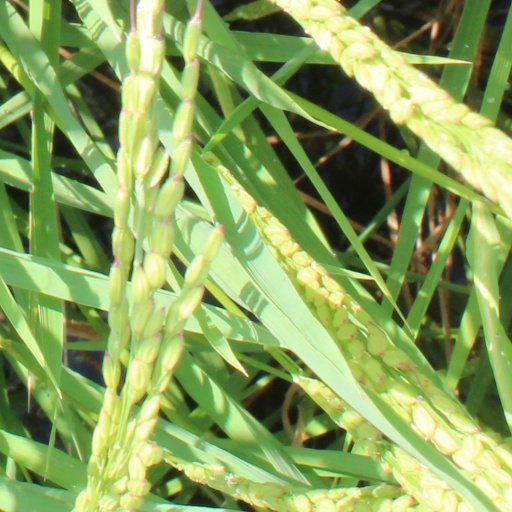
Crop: rice